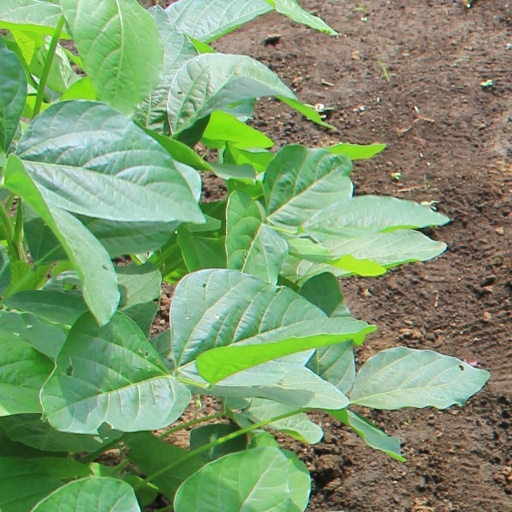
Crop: soybean